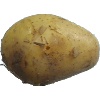
Label: Potato White 1